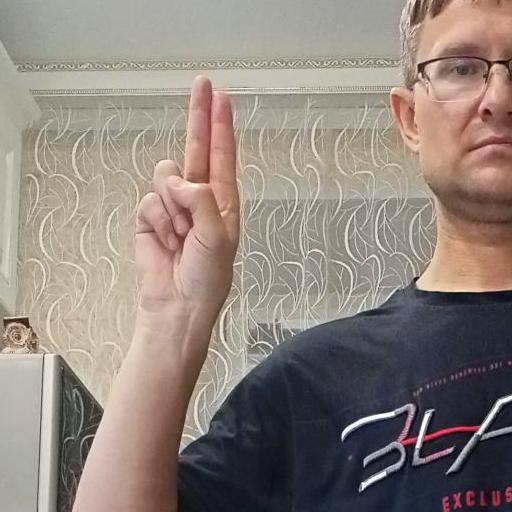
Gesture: two_up